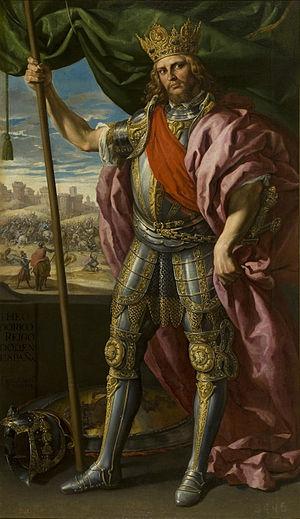
Théodoric Iᵉʳ est un roi des Wisigoths, il appartient à la prestigieuse famille des Balthes. Il est le successeur de Wallia sur le trône du royaume des Wisigoths.